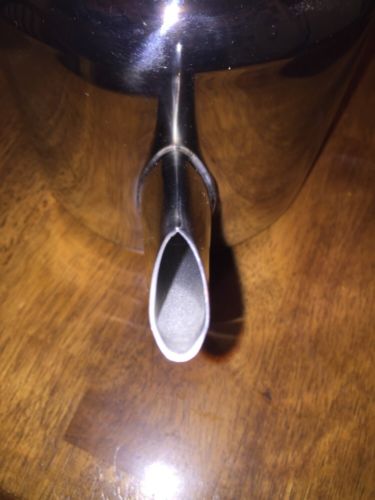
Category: kettle